Mediacorp

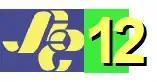
SBC Channel 12 logo from 1990 to 1994

Up until 1991, broadcasts of the television channels started and ended with multilingual greetings (Mandarin, Malay, Tamil, English), in what was known as the "good-night girls" saying "Welcome" for opening and "Good Night" for closing. The start-up and closedown sequence, including the anthem, was known in Singaporean terminology as a "presso". From then on, SBC replaced the videos, which changed annually, by a CGI animation created by Ong Lay Hong, that was to be used in both start-ups and closedowns. The new video bagged a bronze medal at the Fuji Network System Title Fair in June 1991, out of more than thirty entries from Asia. Such animation conveyed "human warmth" by including footage from SBC programmes, and the music was arranged to match the multi-ethnic nature of Singapore, incorporating drum beats, sitars and violins.